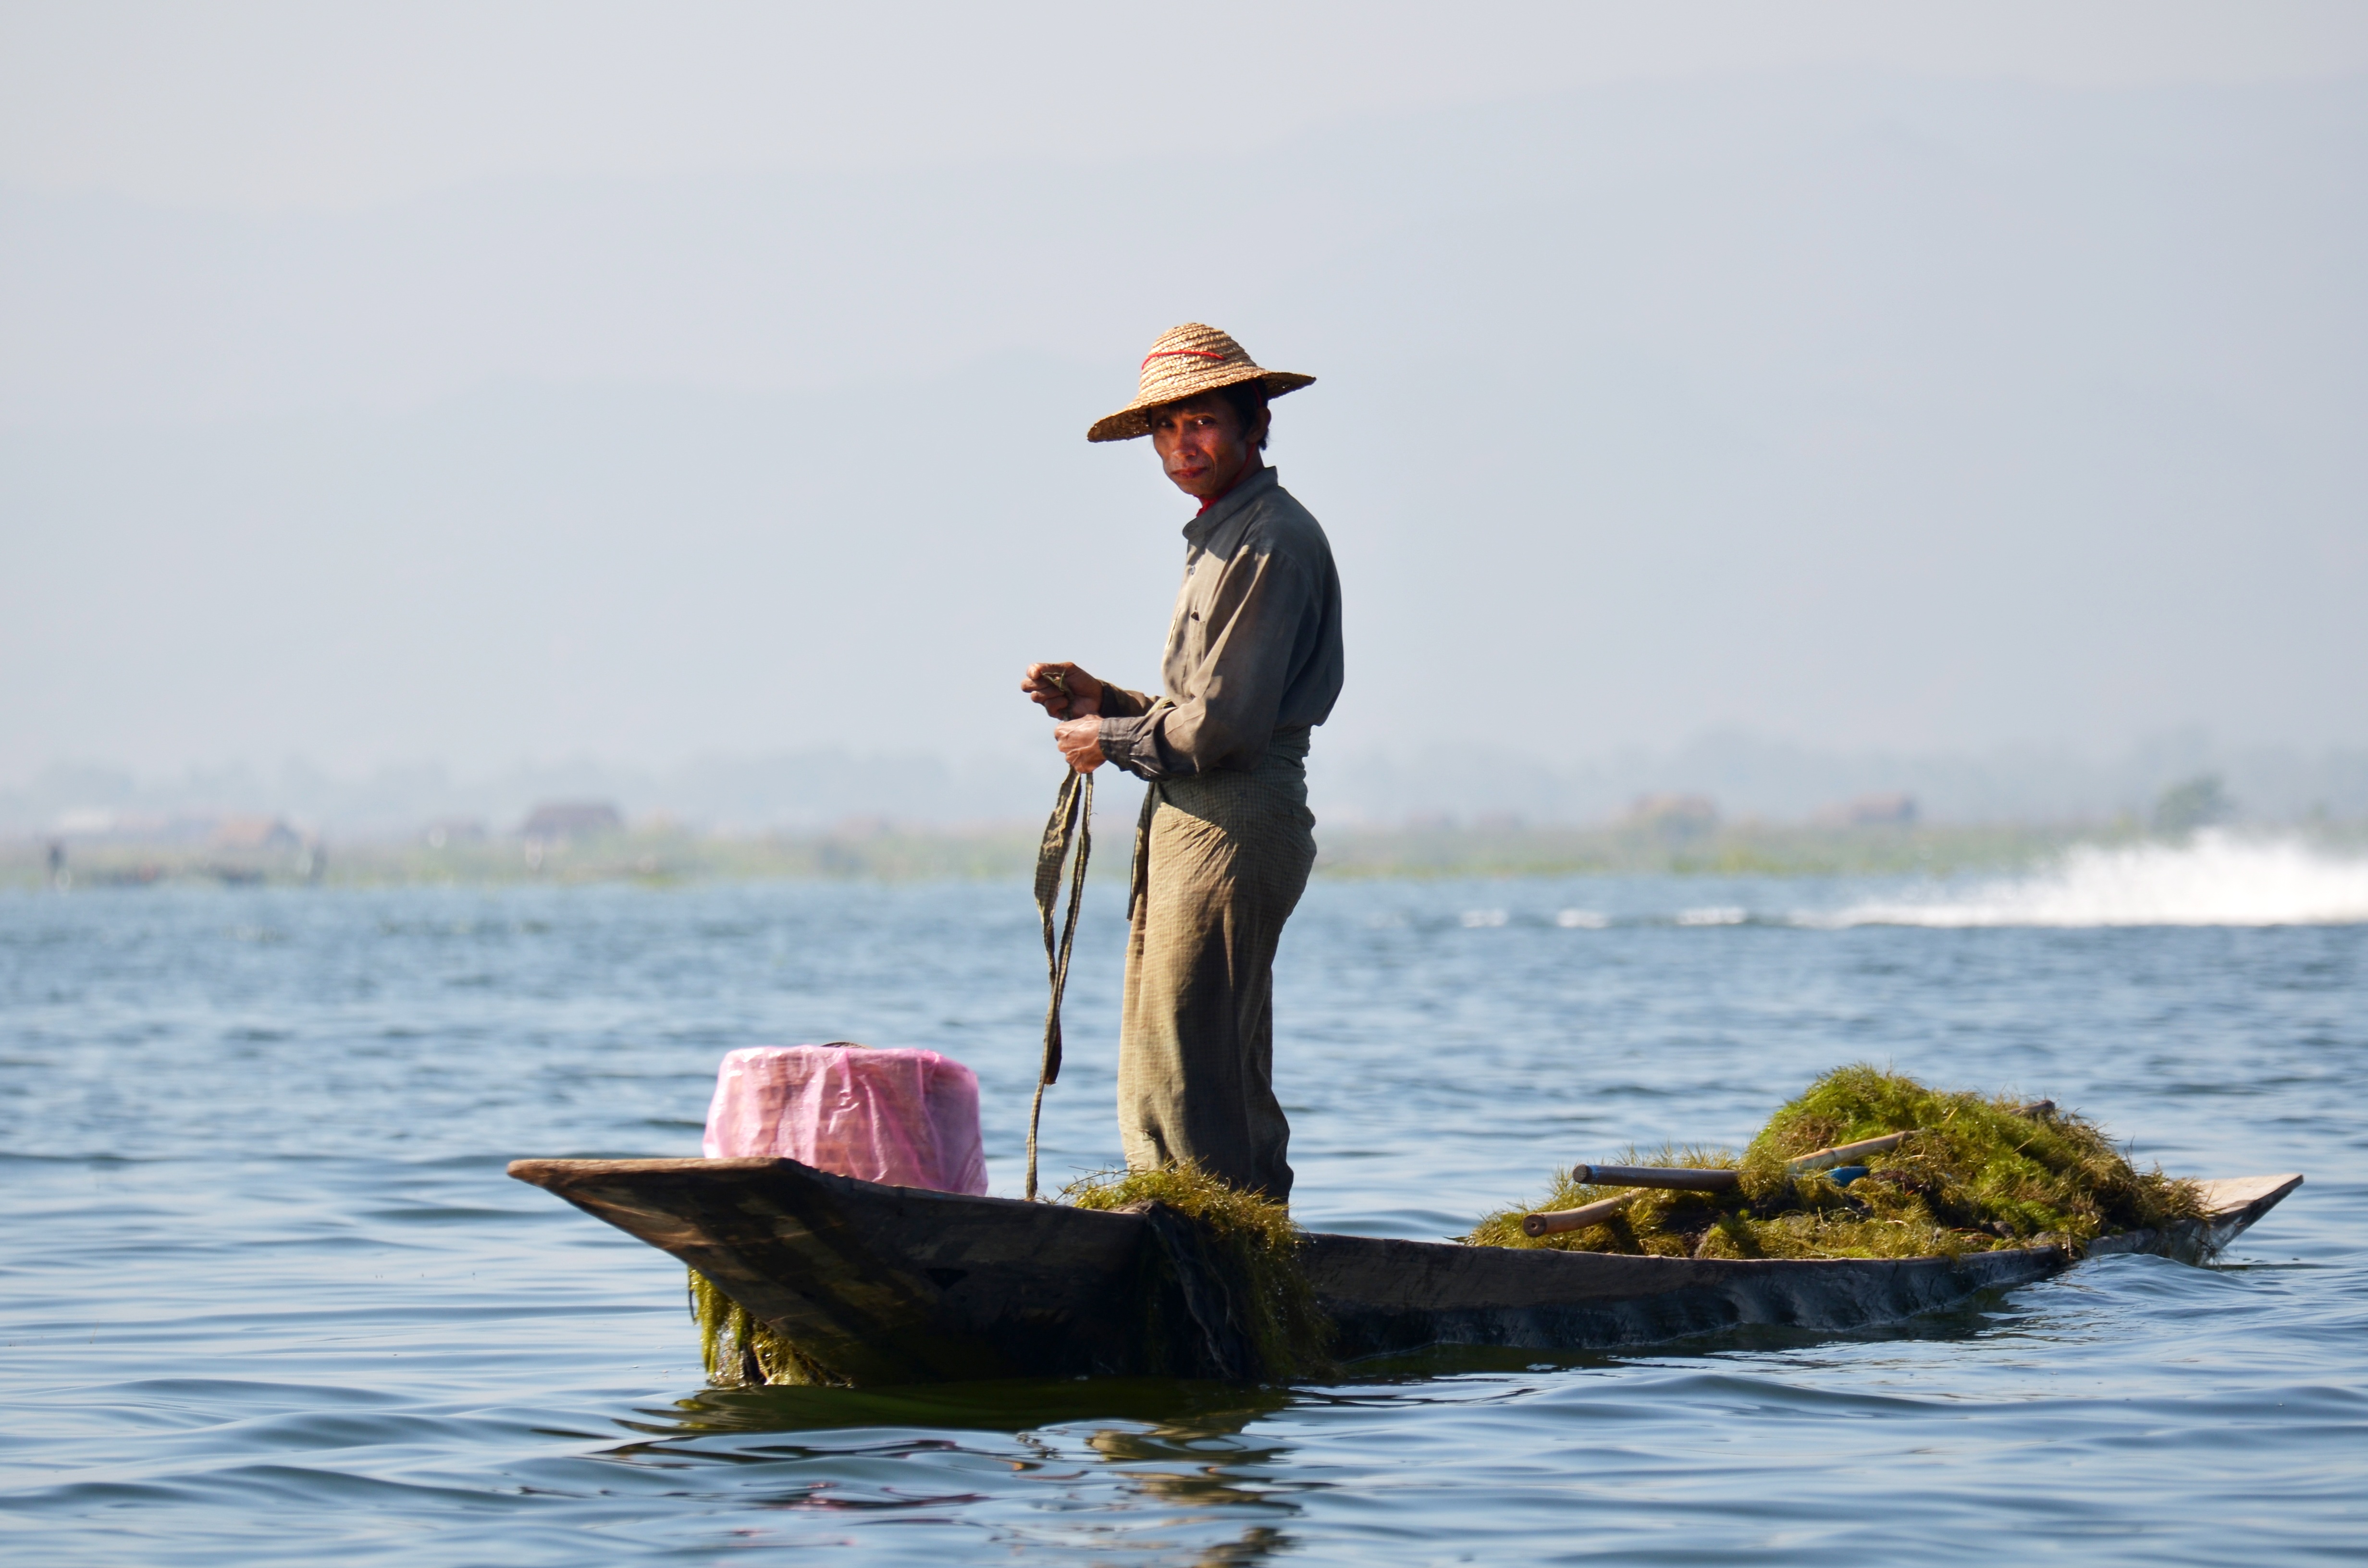
sea, water, boat, paddle, vehicle, fishing, fisherman, fish, boating, myanmar, burma, fischer, inlesee, inle lake, single leg rowers, bamboo basket, lake inle